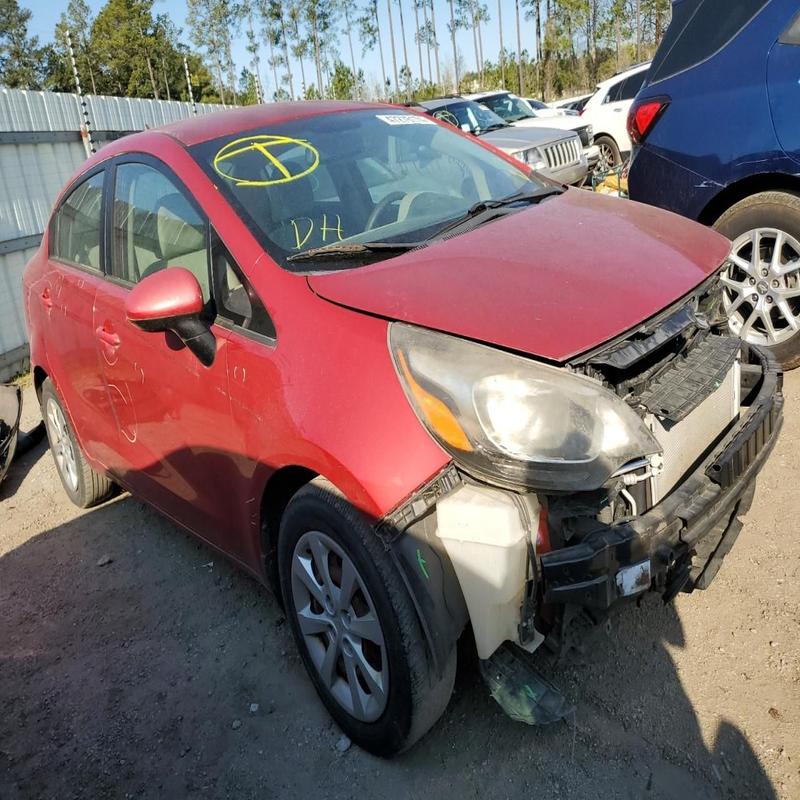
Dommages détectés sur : plaque d'immatriculation avant, pare-choc avant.
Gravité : majeur